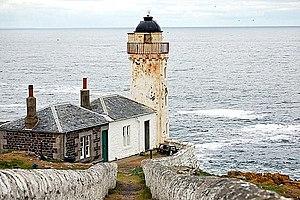
Le phare de l'île de May ou phare Stevenson est le phare actuel de l'île de May, une ile qui se situe au nord de l'estuaire de Firth of Forth dans le comté de Fife au sud-est de l'Écosse.